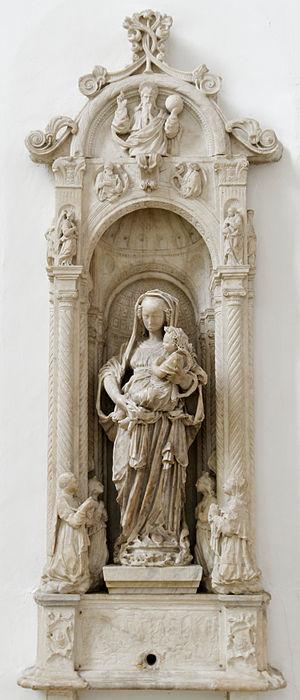
Tabernacle